Grigorovo, Novgorod Oblast

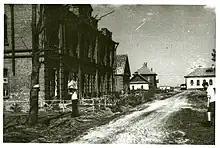
Grigorovo 1941—1942

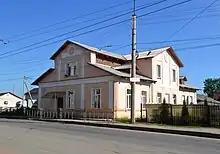
Manor house of the landowner Grigorova

Before Grigorovo received its current name, the village was called Yakovleva (Yakovlevo). The village of Yakovleva was first mentioned in 17th century. The village name is inextricably linked to the estate of the landowner Grigorova, the construction of which took place here in 1841. And since then the village has been named Grigorovo. In 1884, Grigorovo was mentioned as a part of Nikolskaya Volost of Novgorodsky Uyezd of Novgorod Governorate.